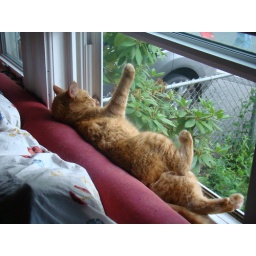
Fergal in his favorite bird watching window